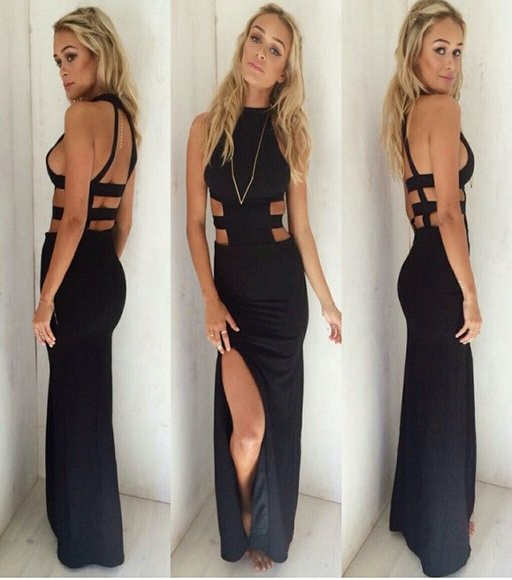
person cut out long black dress worn once .